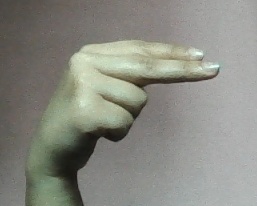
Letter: ain